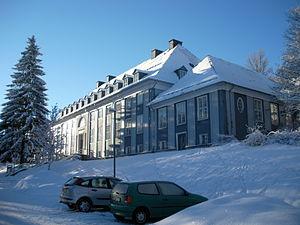
L’université de technologie de Clausthal, implantée depuis 1775 à Clausthal-Zellerfeld, en Basse-Saxe, est l'une des plus petites universités d'Allemagne. Dans les classements fédéraux elle se classe cependant régulièrement dans le groupe de tête pour les Sciences de l'ingénieur et les Sciences Naturelles. Au début de l'année 2011, une entreprise sur six du DAX avait dans son directoire au moins un ancien élève de Clausthal, et deux d'entre elles avaient même un ancien élève comme président.